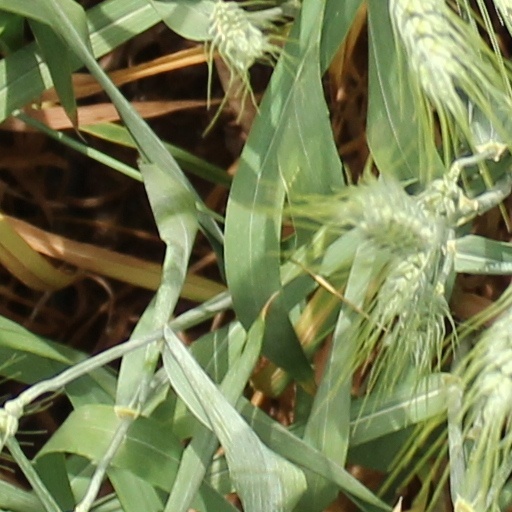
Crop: wheat